Chaser's pitch

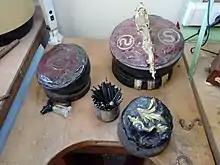
Pitch bowls holding work pieces

For repoussé or other metalworking, the pitch is usually poured or pressed while hot into a "pitch tray" for larger pieces, or in a heavy hemispherical cast iron "pitch bowl" for smaller ones. The bowl, typically 6 to 20 cm in diameter, can be placed over a sand bag or leather ring, and tilted to whatever angle is most convenient. Its weight (3–4 kg when filled) will keep it firm enough for most jewelry work.